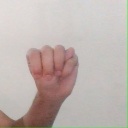
अक्षर: म